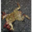
Label: frog